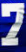
Number: 7